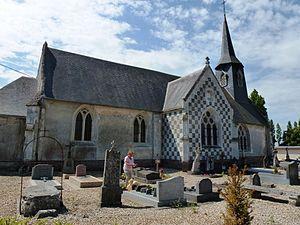
Perriers-la-Campagne est une ancienne commune française située dans le département de l'Eure en région Normandie.